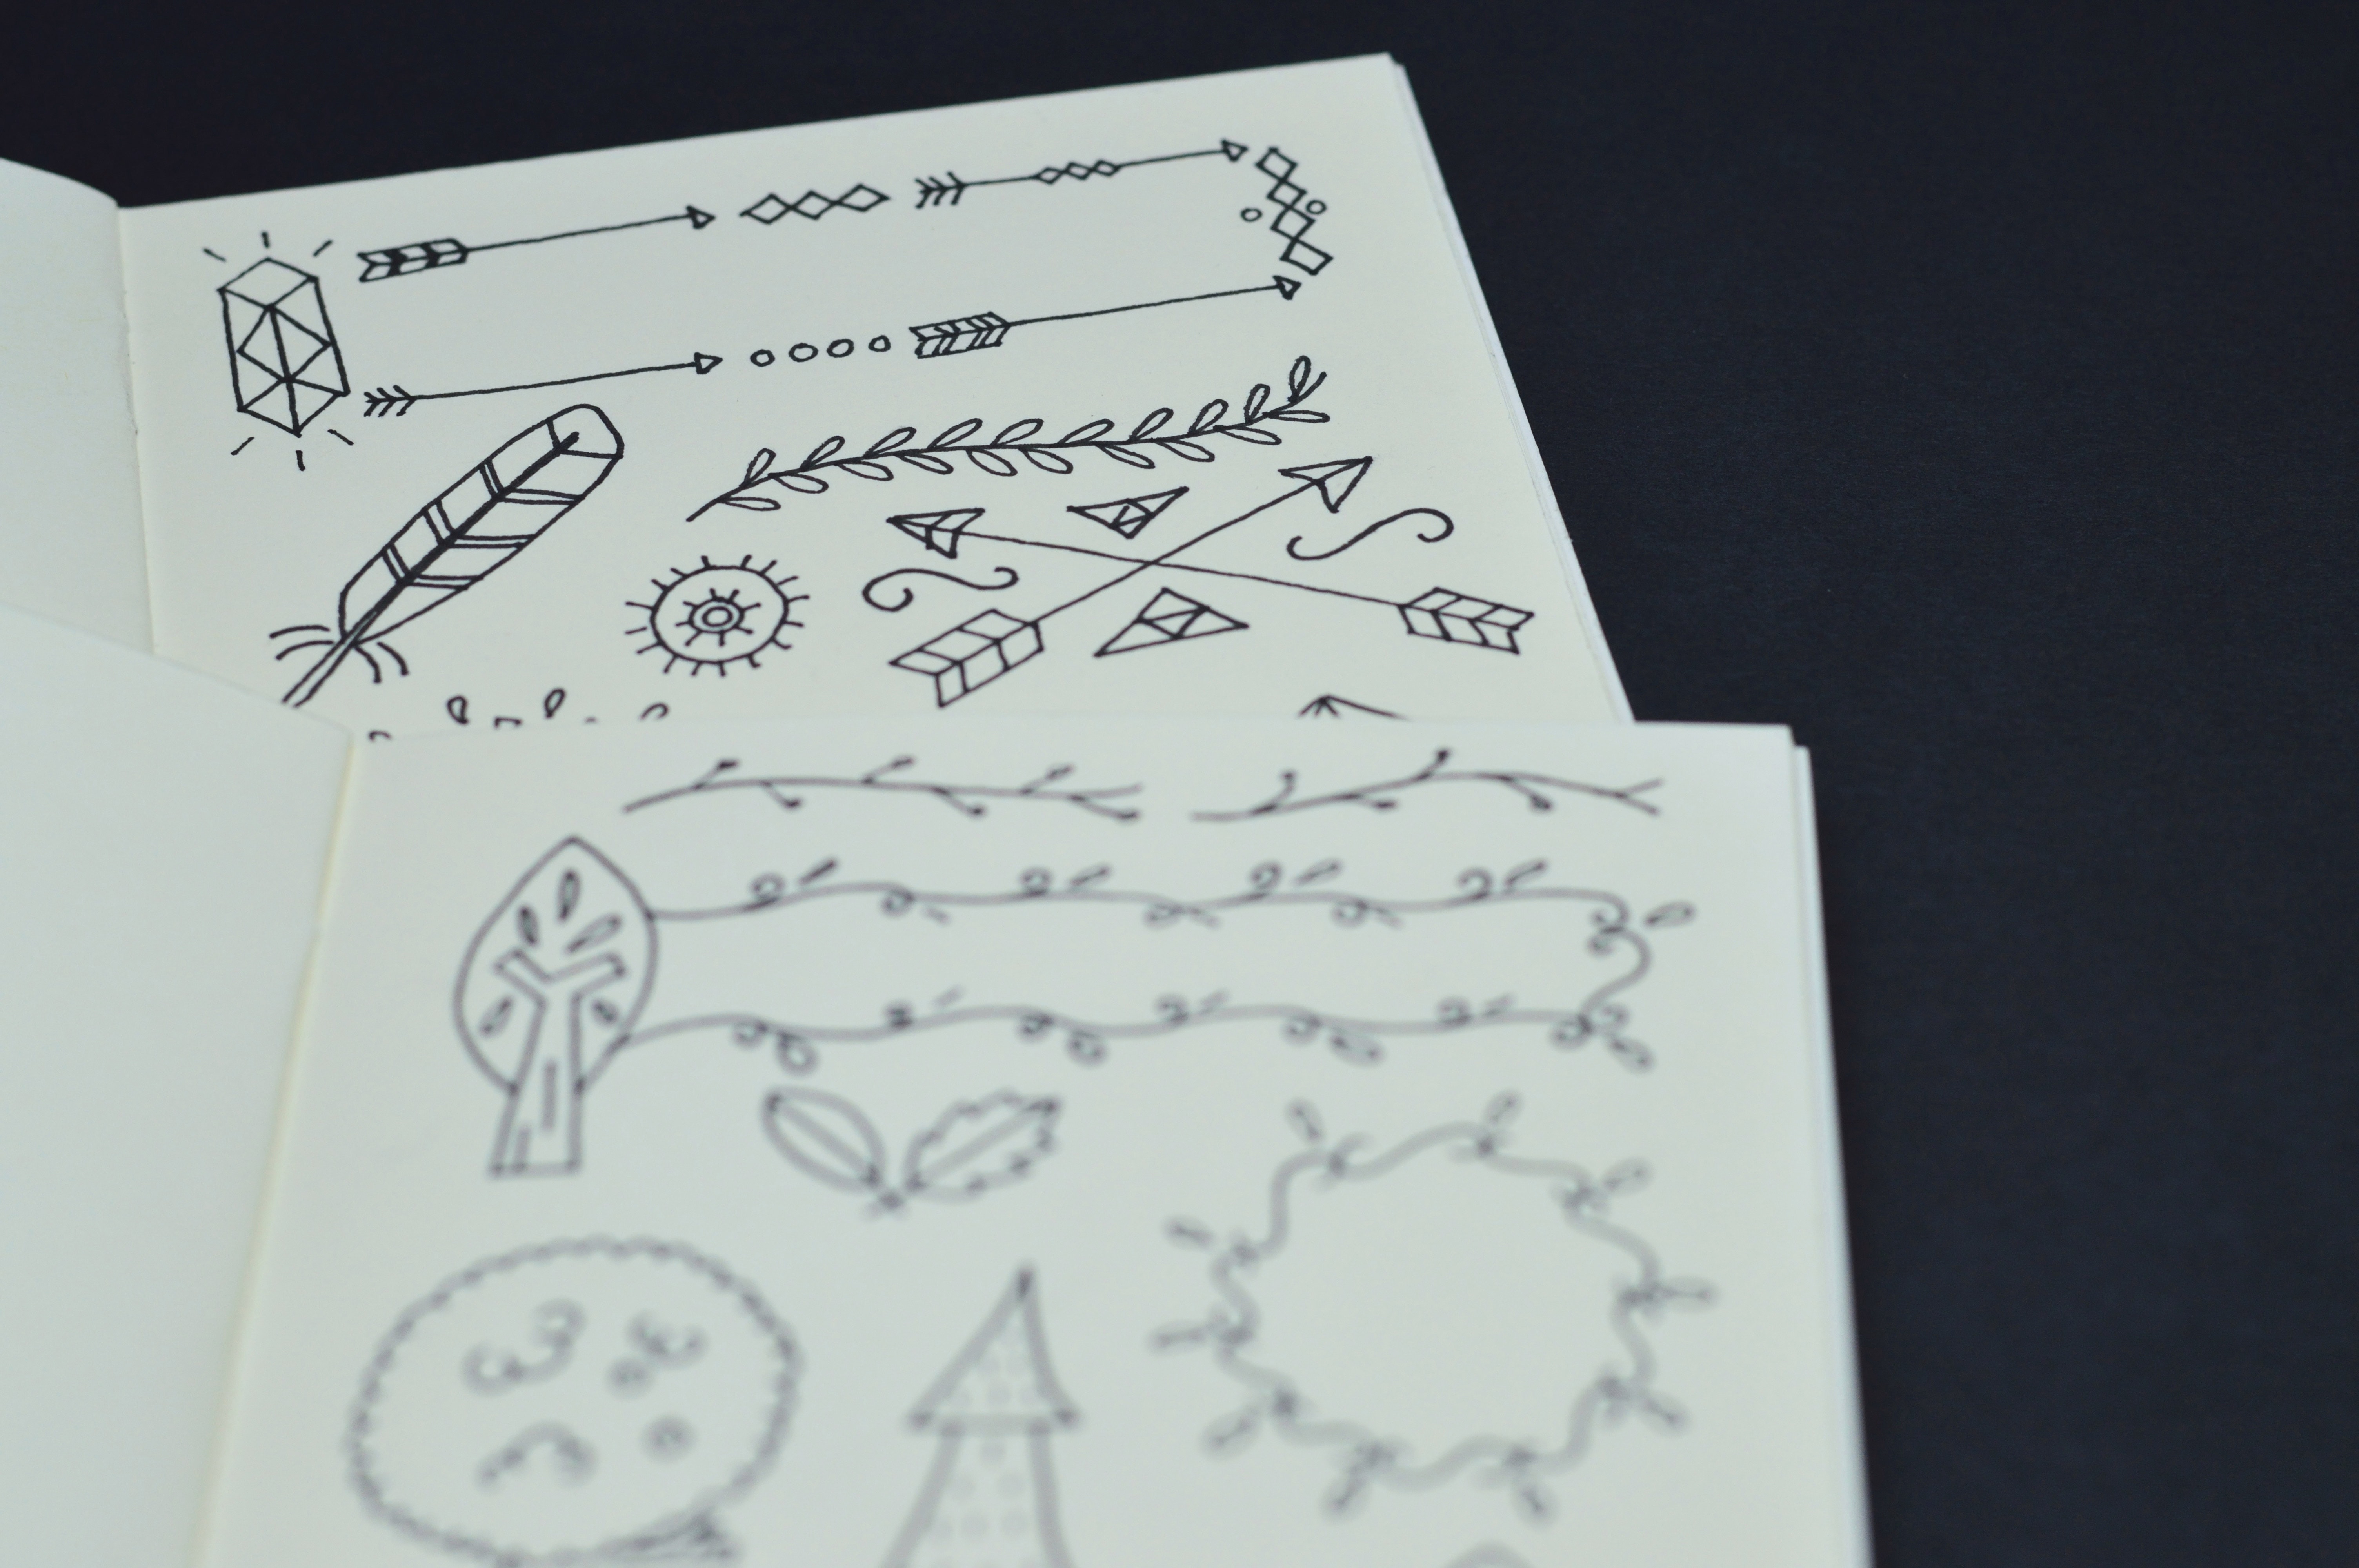
text, drawing, font, sketch, design, illustration, paper, line art, pattern, paper product, doodle, diagram, artwork, art